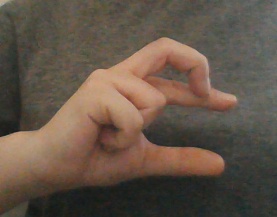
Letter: thal